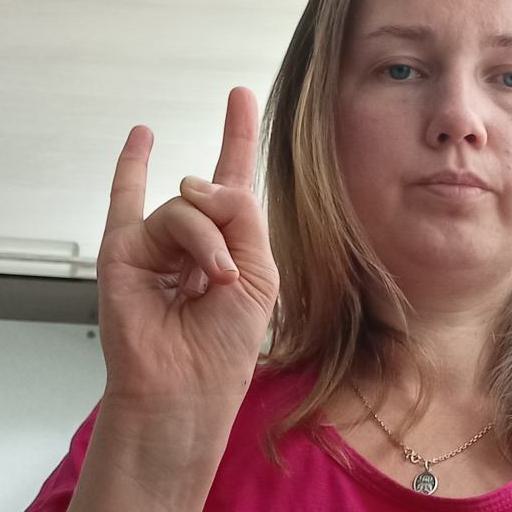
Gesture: rock